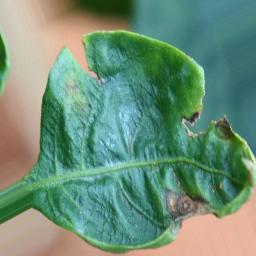
Label: cercospora